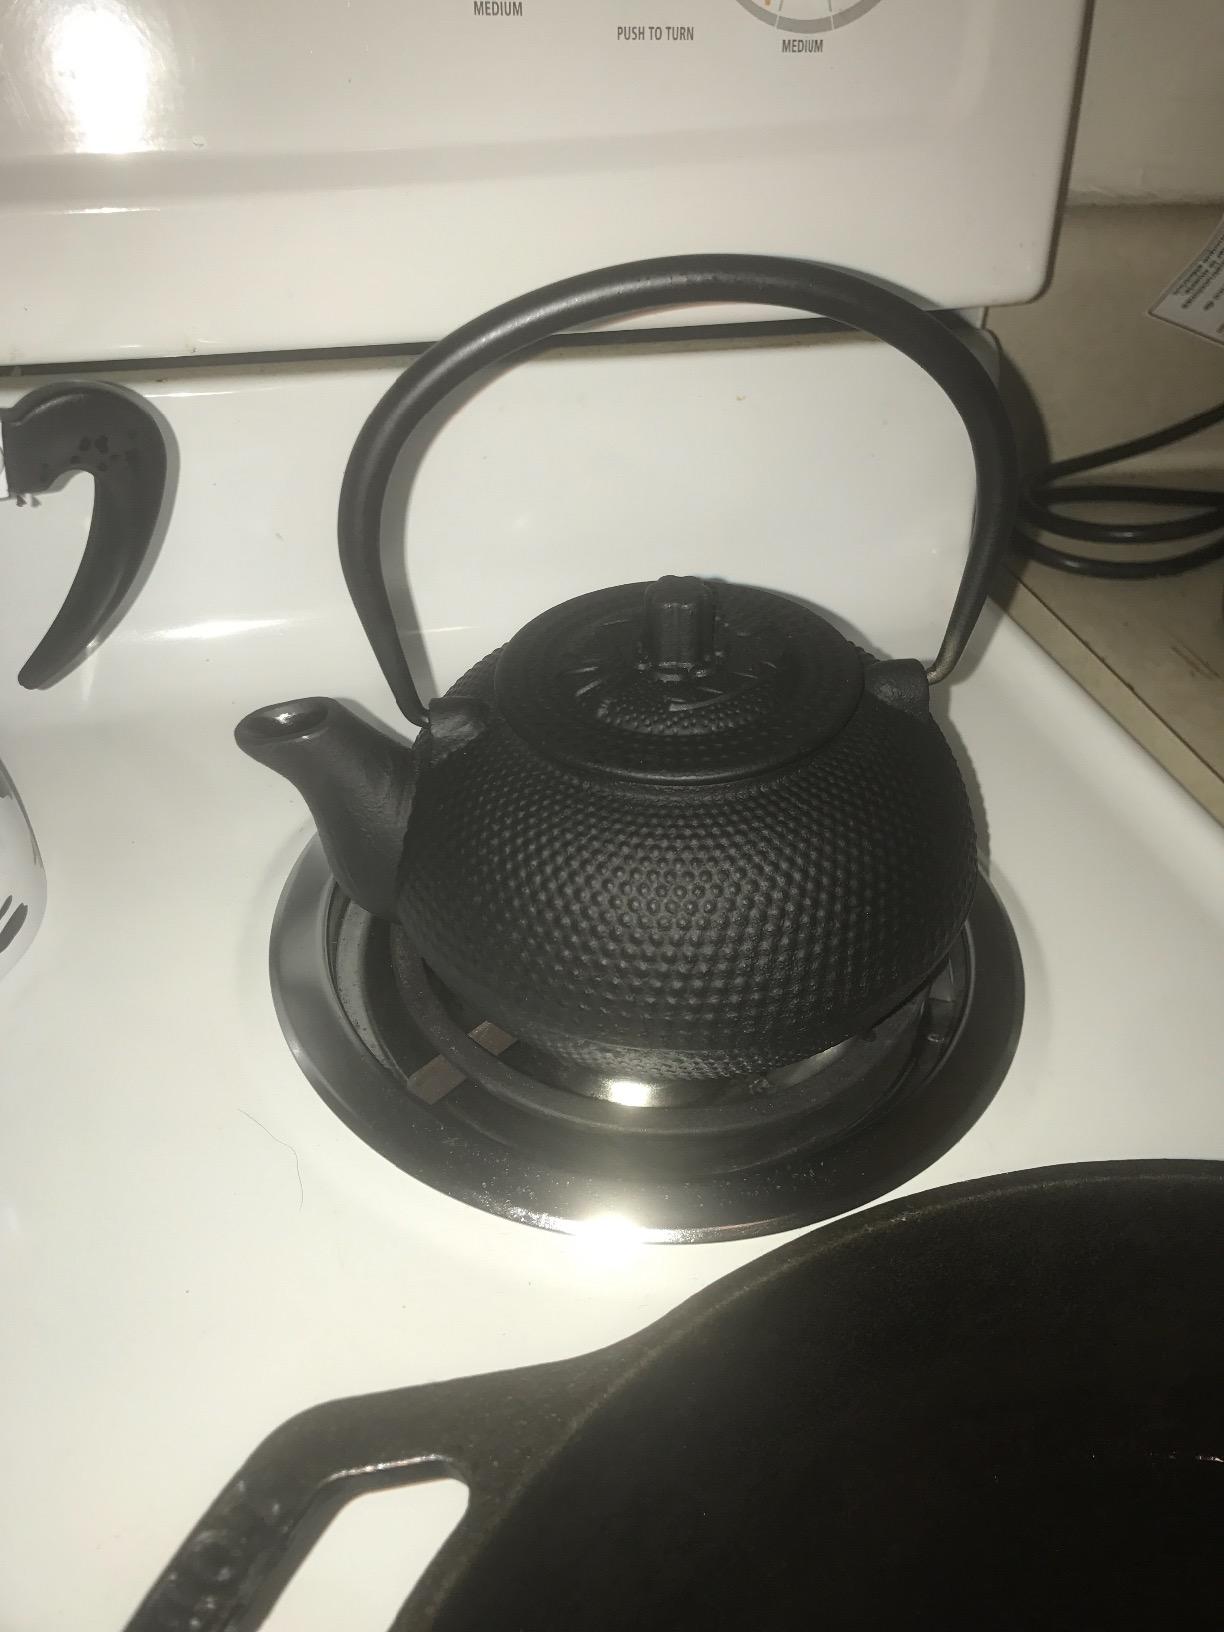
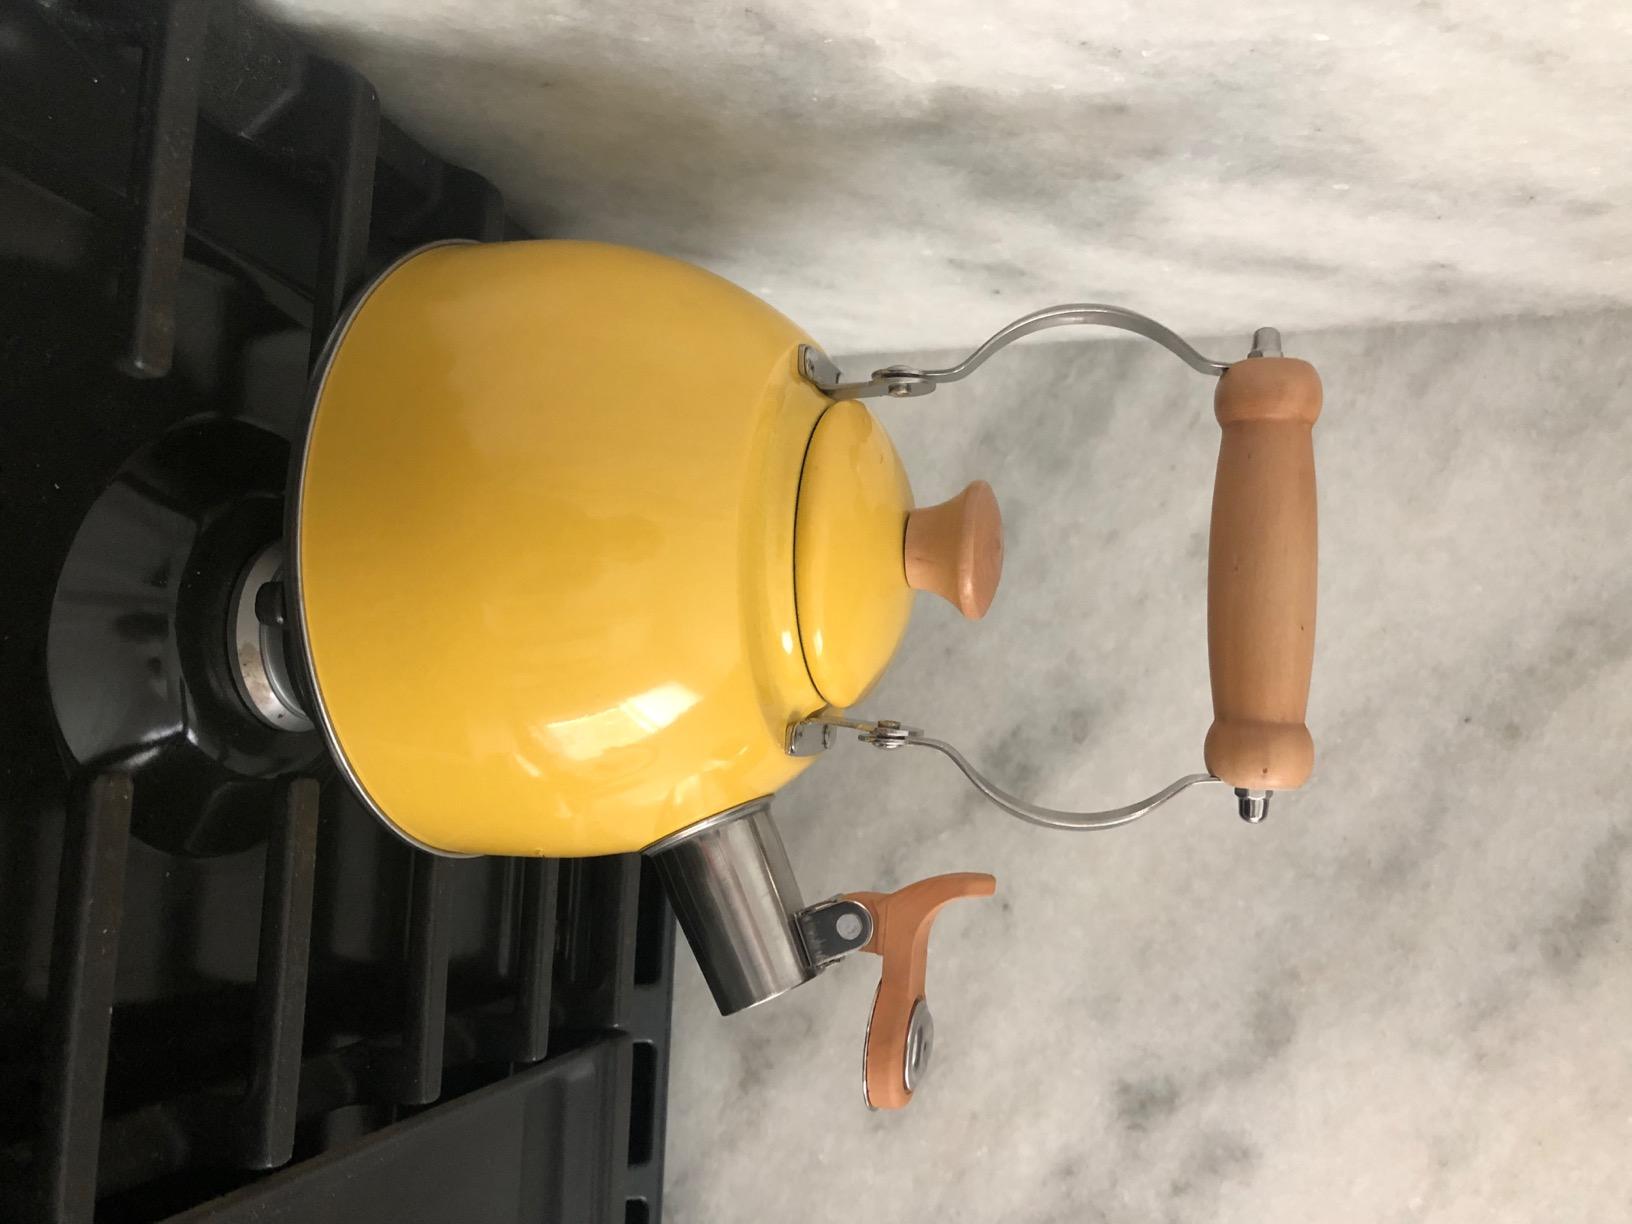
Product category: items_kettle
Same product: no